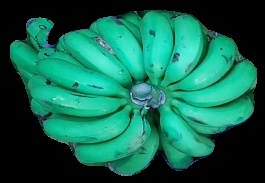
Variety: pachbale
Grade: grade2